Jean-Claude Mourlevat

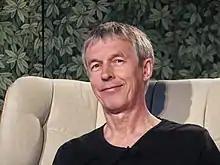
Jean-Claude Mourlevat

Jean-Claude Mourlevat (born March 22, 1952) is a French writer, known for his fairy-tale, fable, and fantasy-inspired novels intended for young people, for which he has won multiple awards, including the Astrid Lingren Memorial Award. He also wrote a French novel named "La rivière a l'envers 1. Tomek" which also has a second version called "La rivière a l'envers 2. Hannah".